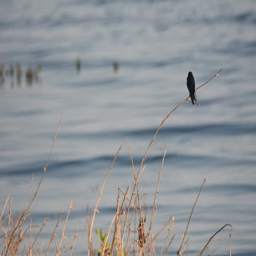
a bird on a branch over the water , windy